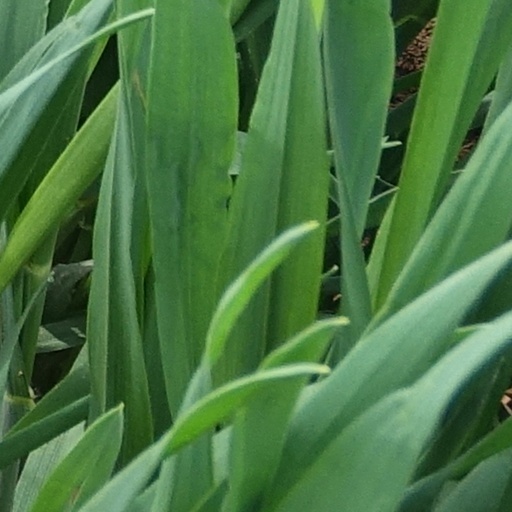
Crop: wheat